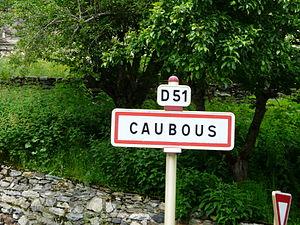
Panneau sur la route départementale 51 signalant l'entrée dans le village de Caubous, Haute-Garonne, France.
Caubous est une commune française située dans le département de la Haute-Garonne, en région Occitanie.